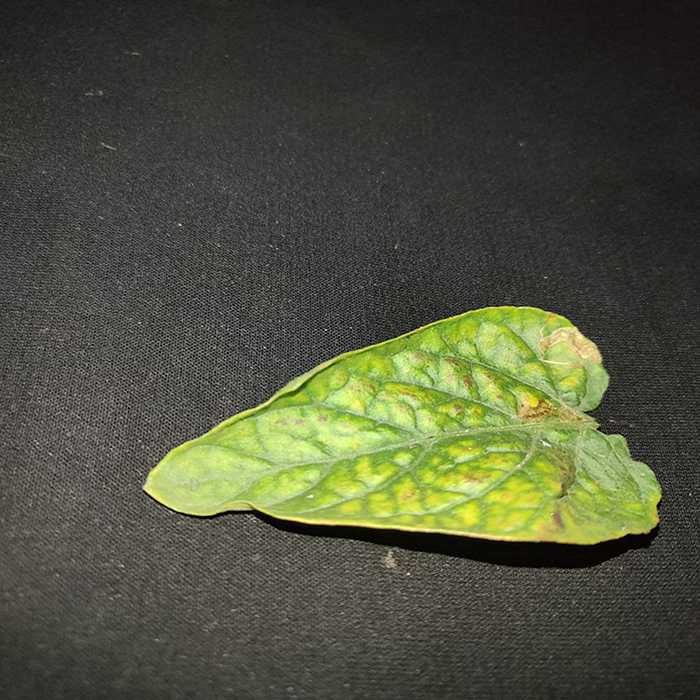
Plant: Tomato
Label: Tomato spotted wilt